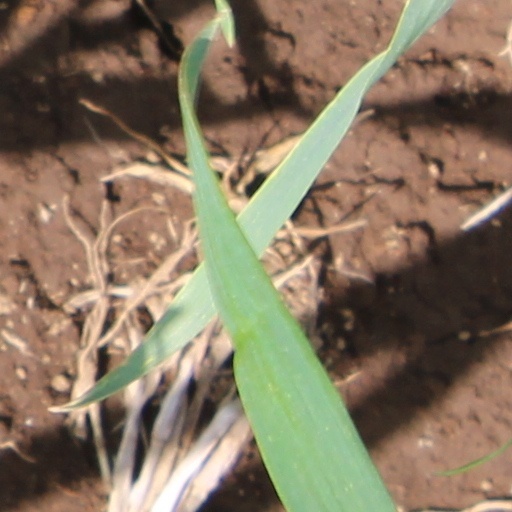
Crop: wheat